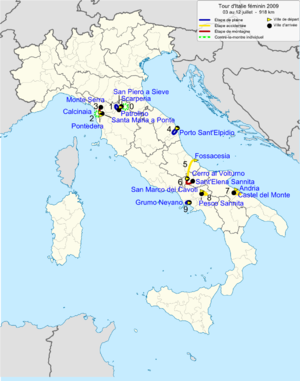
La 20ᵉ édition du Tour d'Italie féminin a eu lieu du 3 juillet 2009 au 12 juillet 2009. La course fait partie du calendrier UCI féminin en catégorie 2.1. Divisé en neuf étapes, son parcours est très montagneux. L'équipe Cervélo TestTeam Women domine l'épreuve : ses coureuses Kirsten Wild, Emma Pooley et Claudia Häusler portent le maillot rose au soir de huit des dix étapes, prologue inclus. Cette dernière gagne la course et le classement par points. La formation gagne aussi le classement par équipes. Columbia-HTC Women s'impose de son côté sur trois étapes grâce à Judith Arndt, Ina-Yoko Teutenberg et Mara Abbott. L'Américaine remporte le classement de la meilleure grimpeuse et monte sur la deuxième marche du podium. Il est complété par Nicole Brändli. Le classement de la meilleure jeune est lui gagné par Lizzie Armitstead.